Hugh Douglas Hamilton

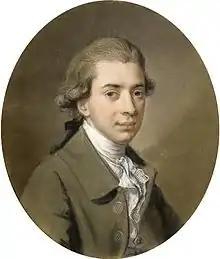
"Portrait of a Young Gentleman", by Hugh Hamilton.

Hugh Douglas Hamilton RHA ( – 10 February 1808) was an Irish painter who specialised in portrait painting. He spent considerable periods in London and Rome before returning to Dublin in the early 1790s. Until the mid-1770s, he worked mostly in pastel. His style influenced the English painter Lewis Vaslet (1742–1808).